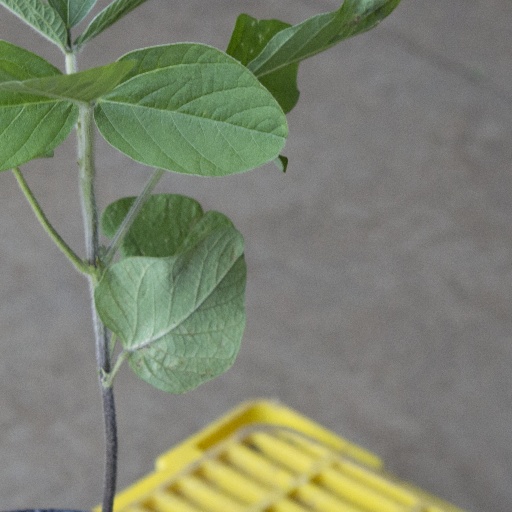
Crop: soybean